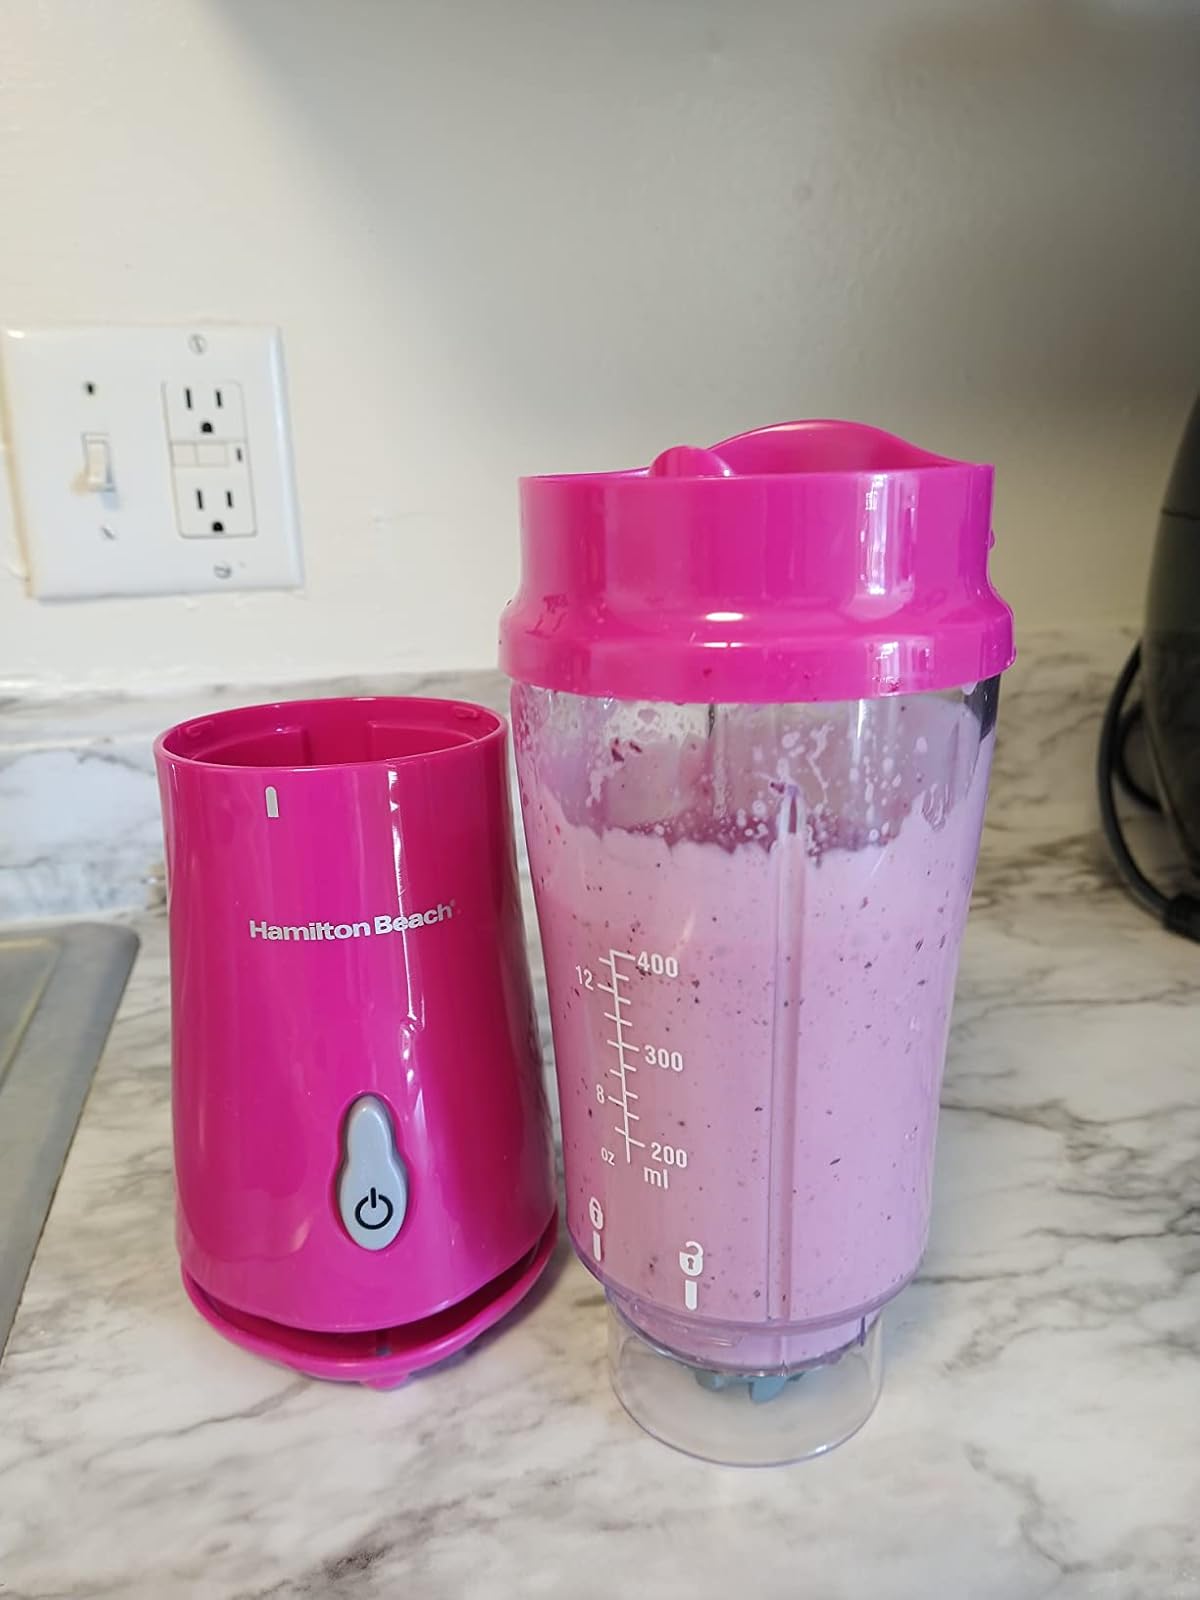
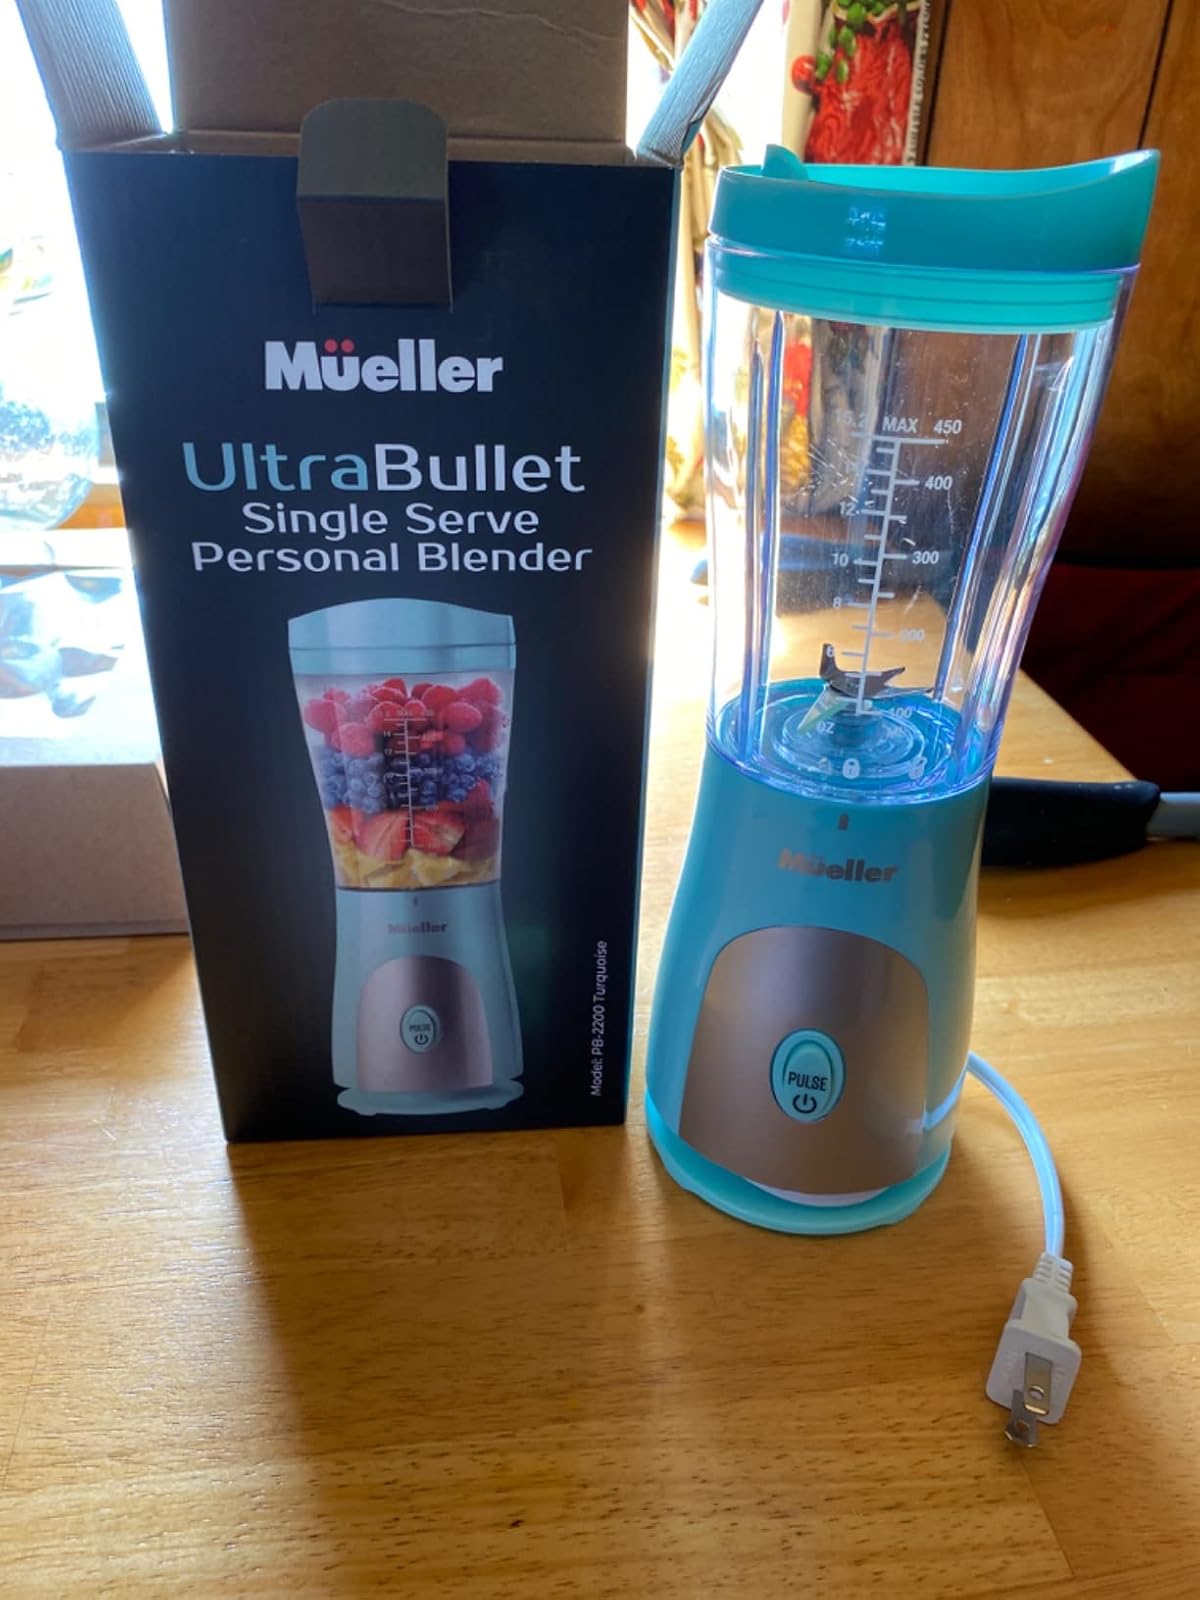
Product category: items_blender
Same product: no